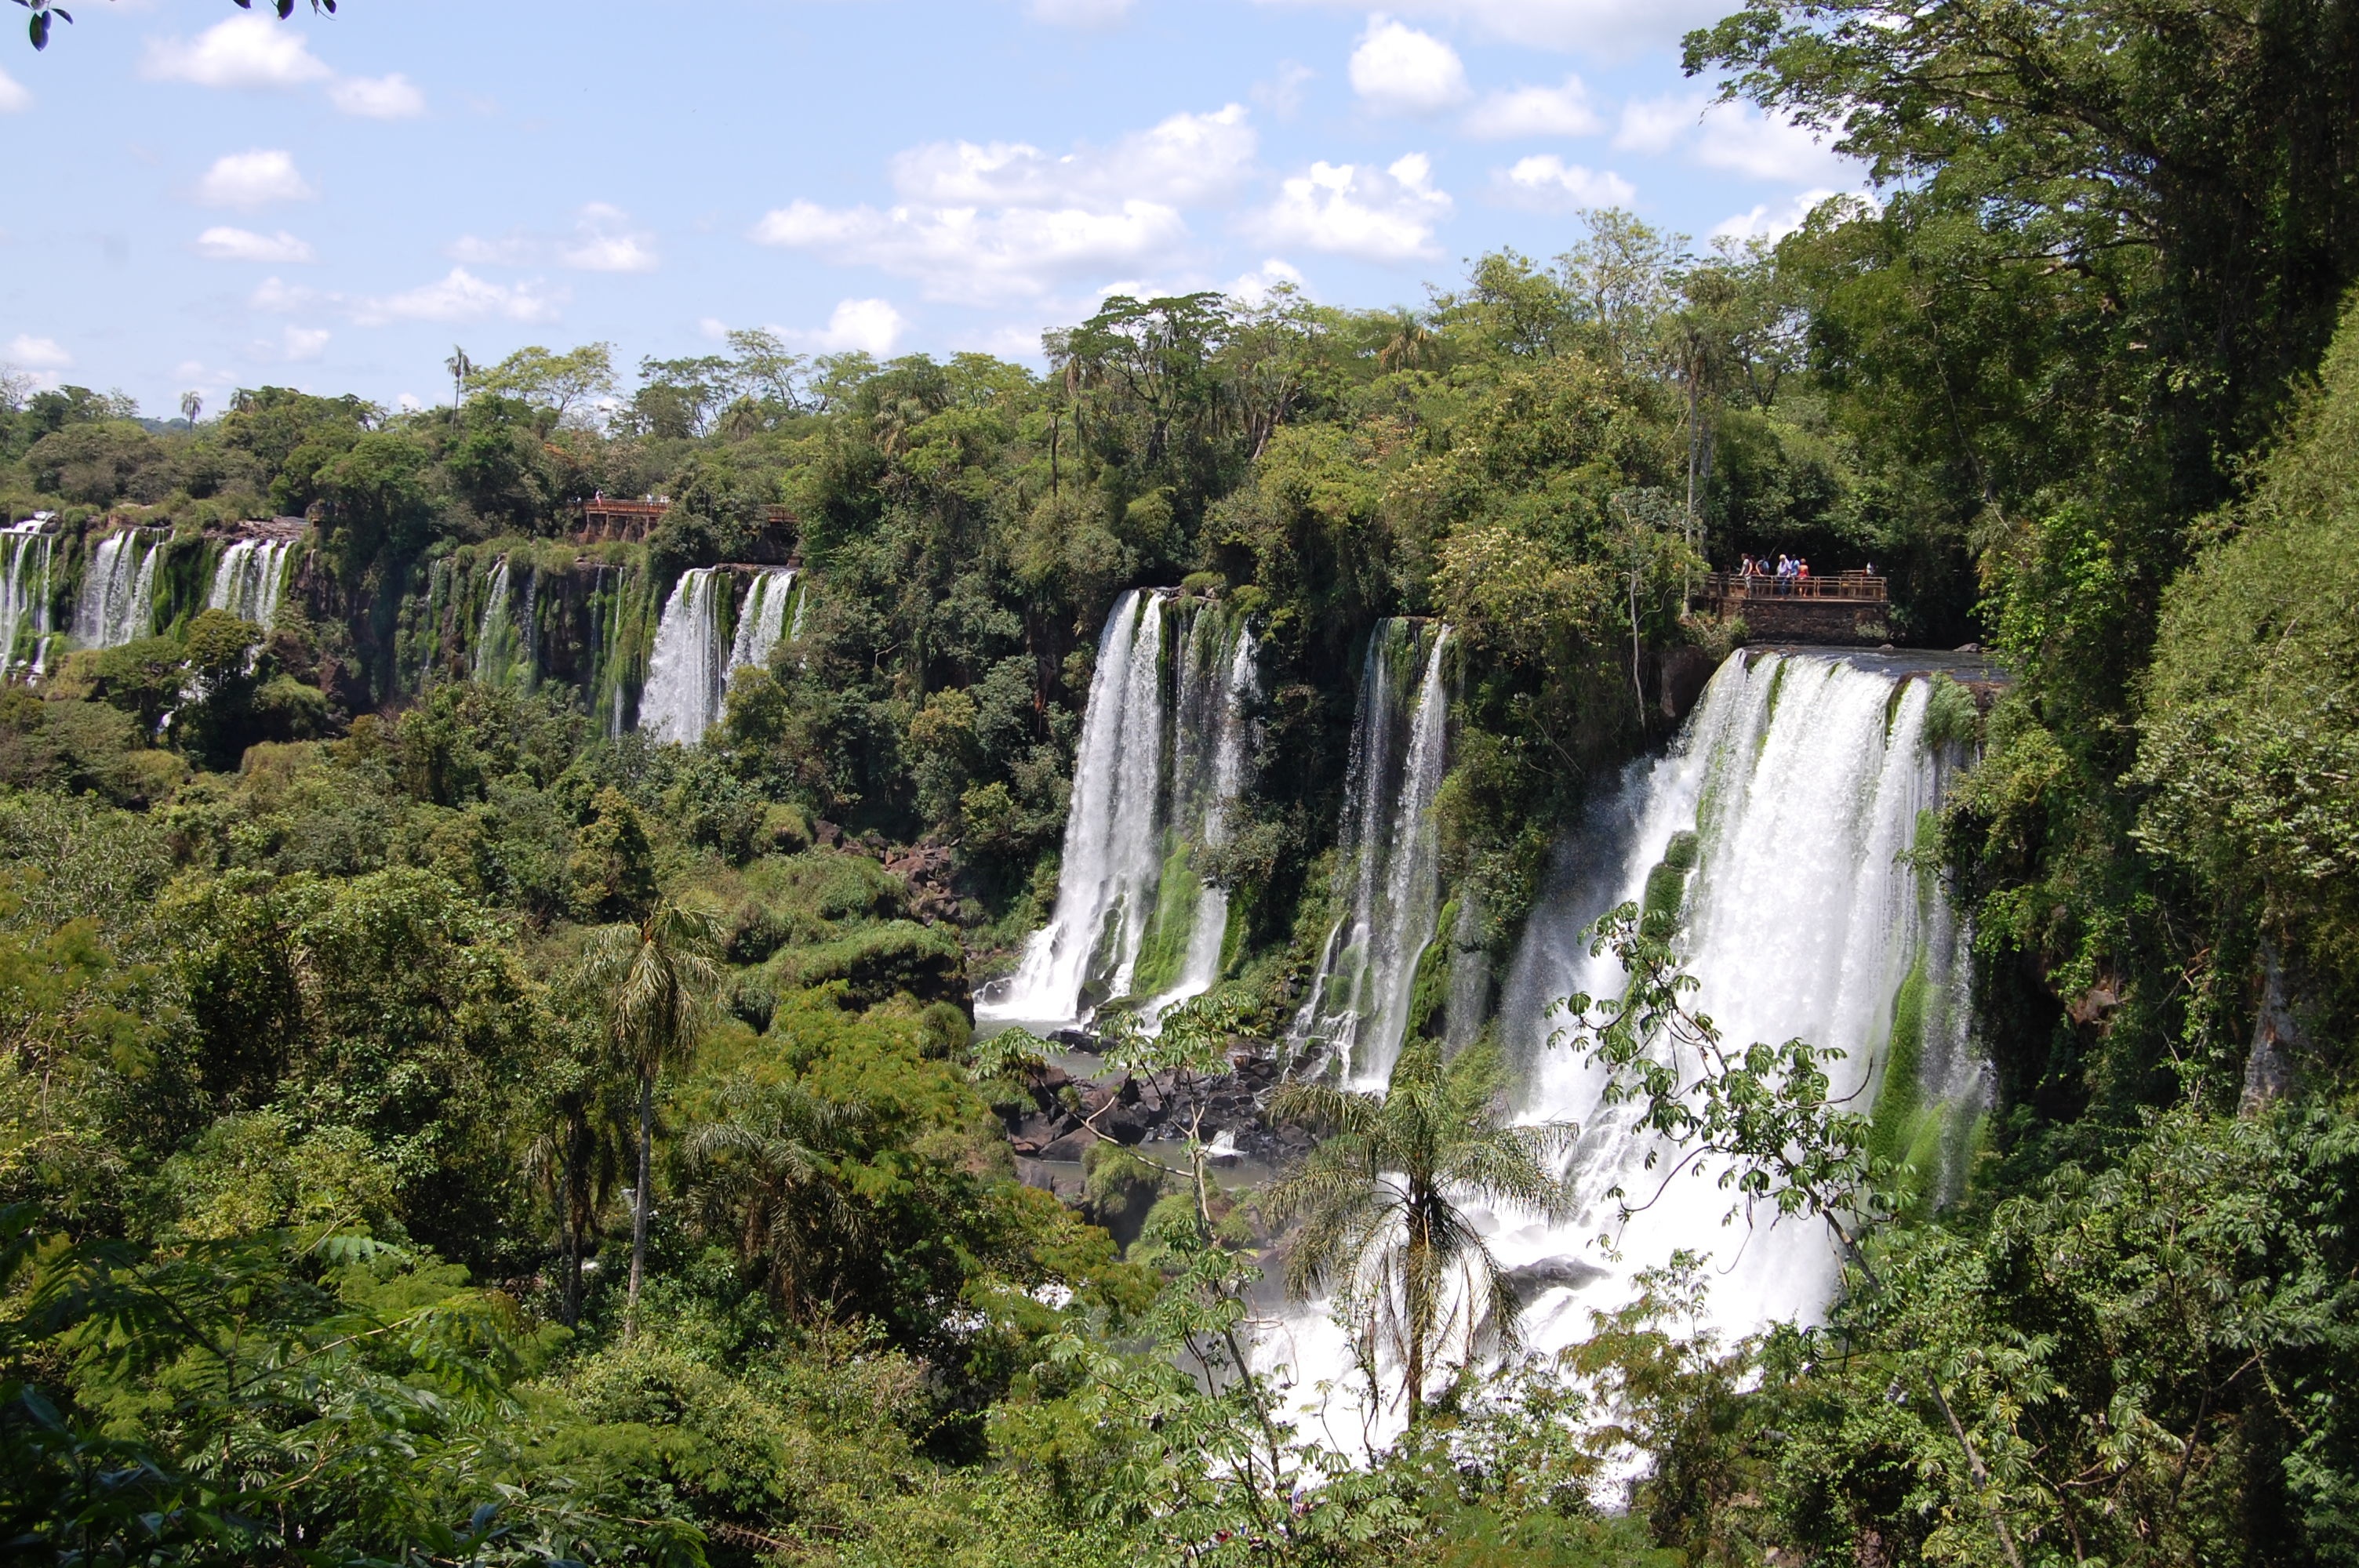
water, waterfall, jungle, scenic, tropical, natural, park, rainforest, argentina, south america, iguazu, brazil, water feature, ecosystem, iguazu falls